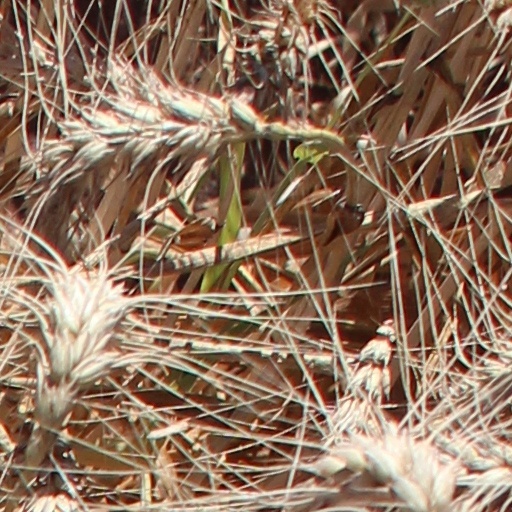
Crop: wheat